Viswema

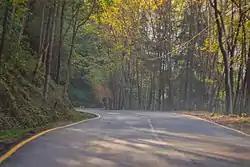
AH1 passing through Viswema

Apart from the major religious festivals like Christmas, Easter, etc. the village also celebrates several local festivals.